International Juridical Association

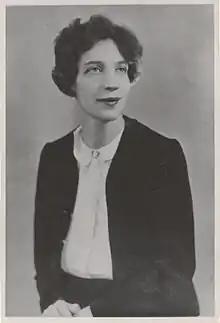
Justine W. Polier.

The IJA supported the successful release of Tom Mooney, Warren Billings, and George Dimitrov.